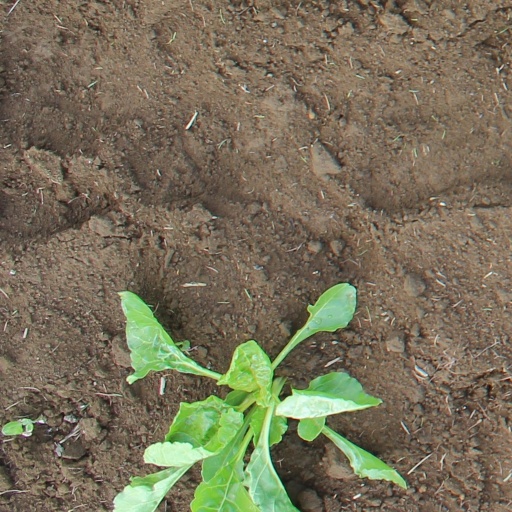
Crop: sugar beet